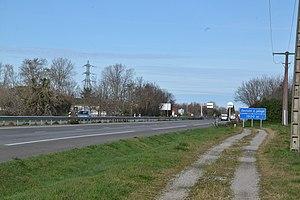
La route nationale 20 à Pamiers (Ariège, France), peu avant le début de l'autoroute A66.